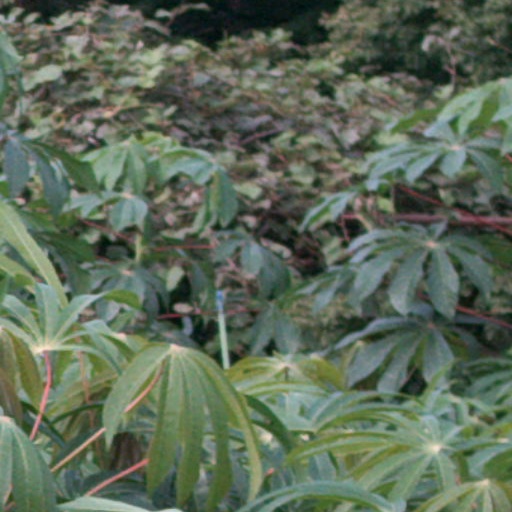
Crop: cassava